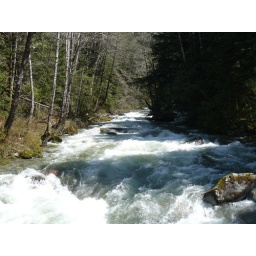
Trout Creek was running high, and many of the trails in the area had water running down them.